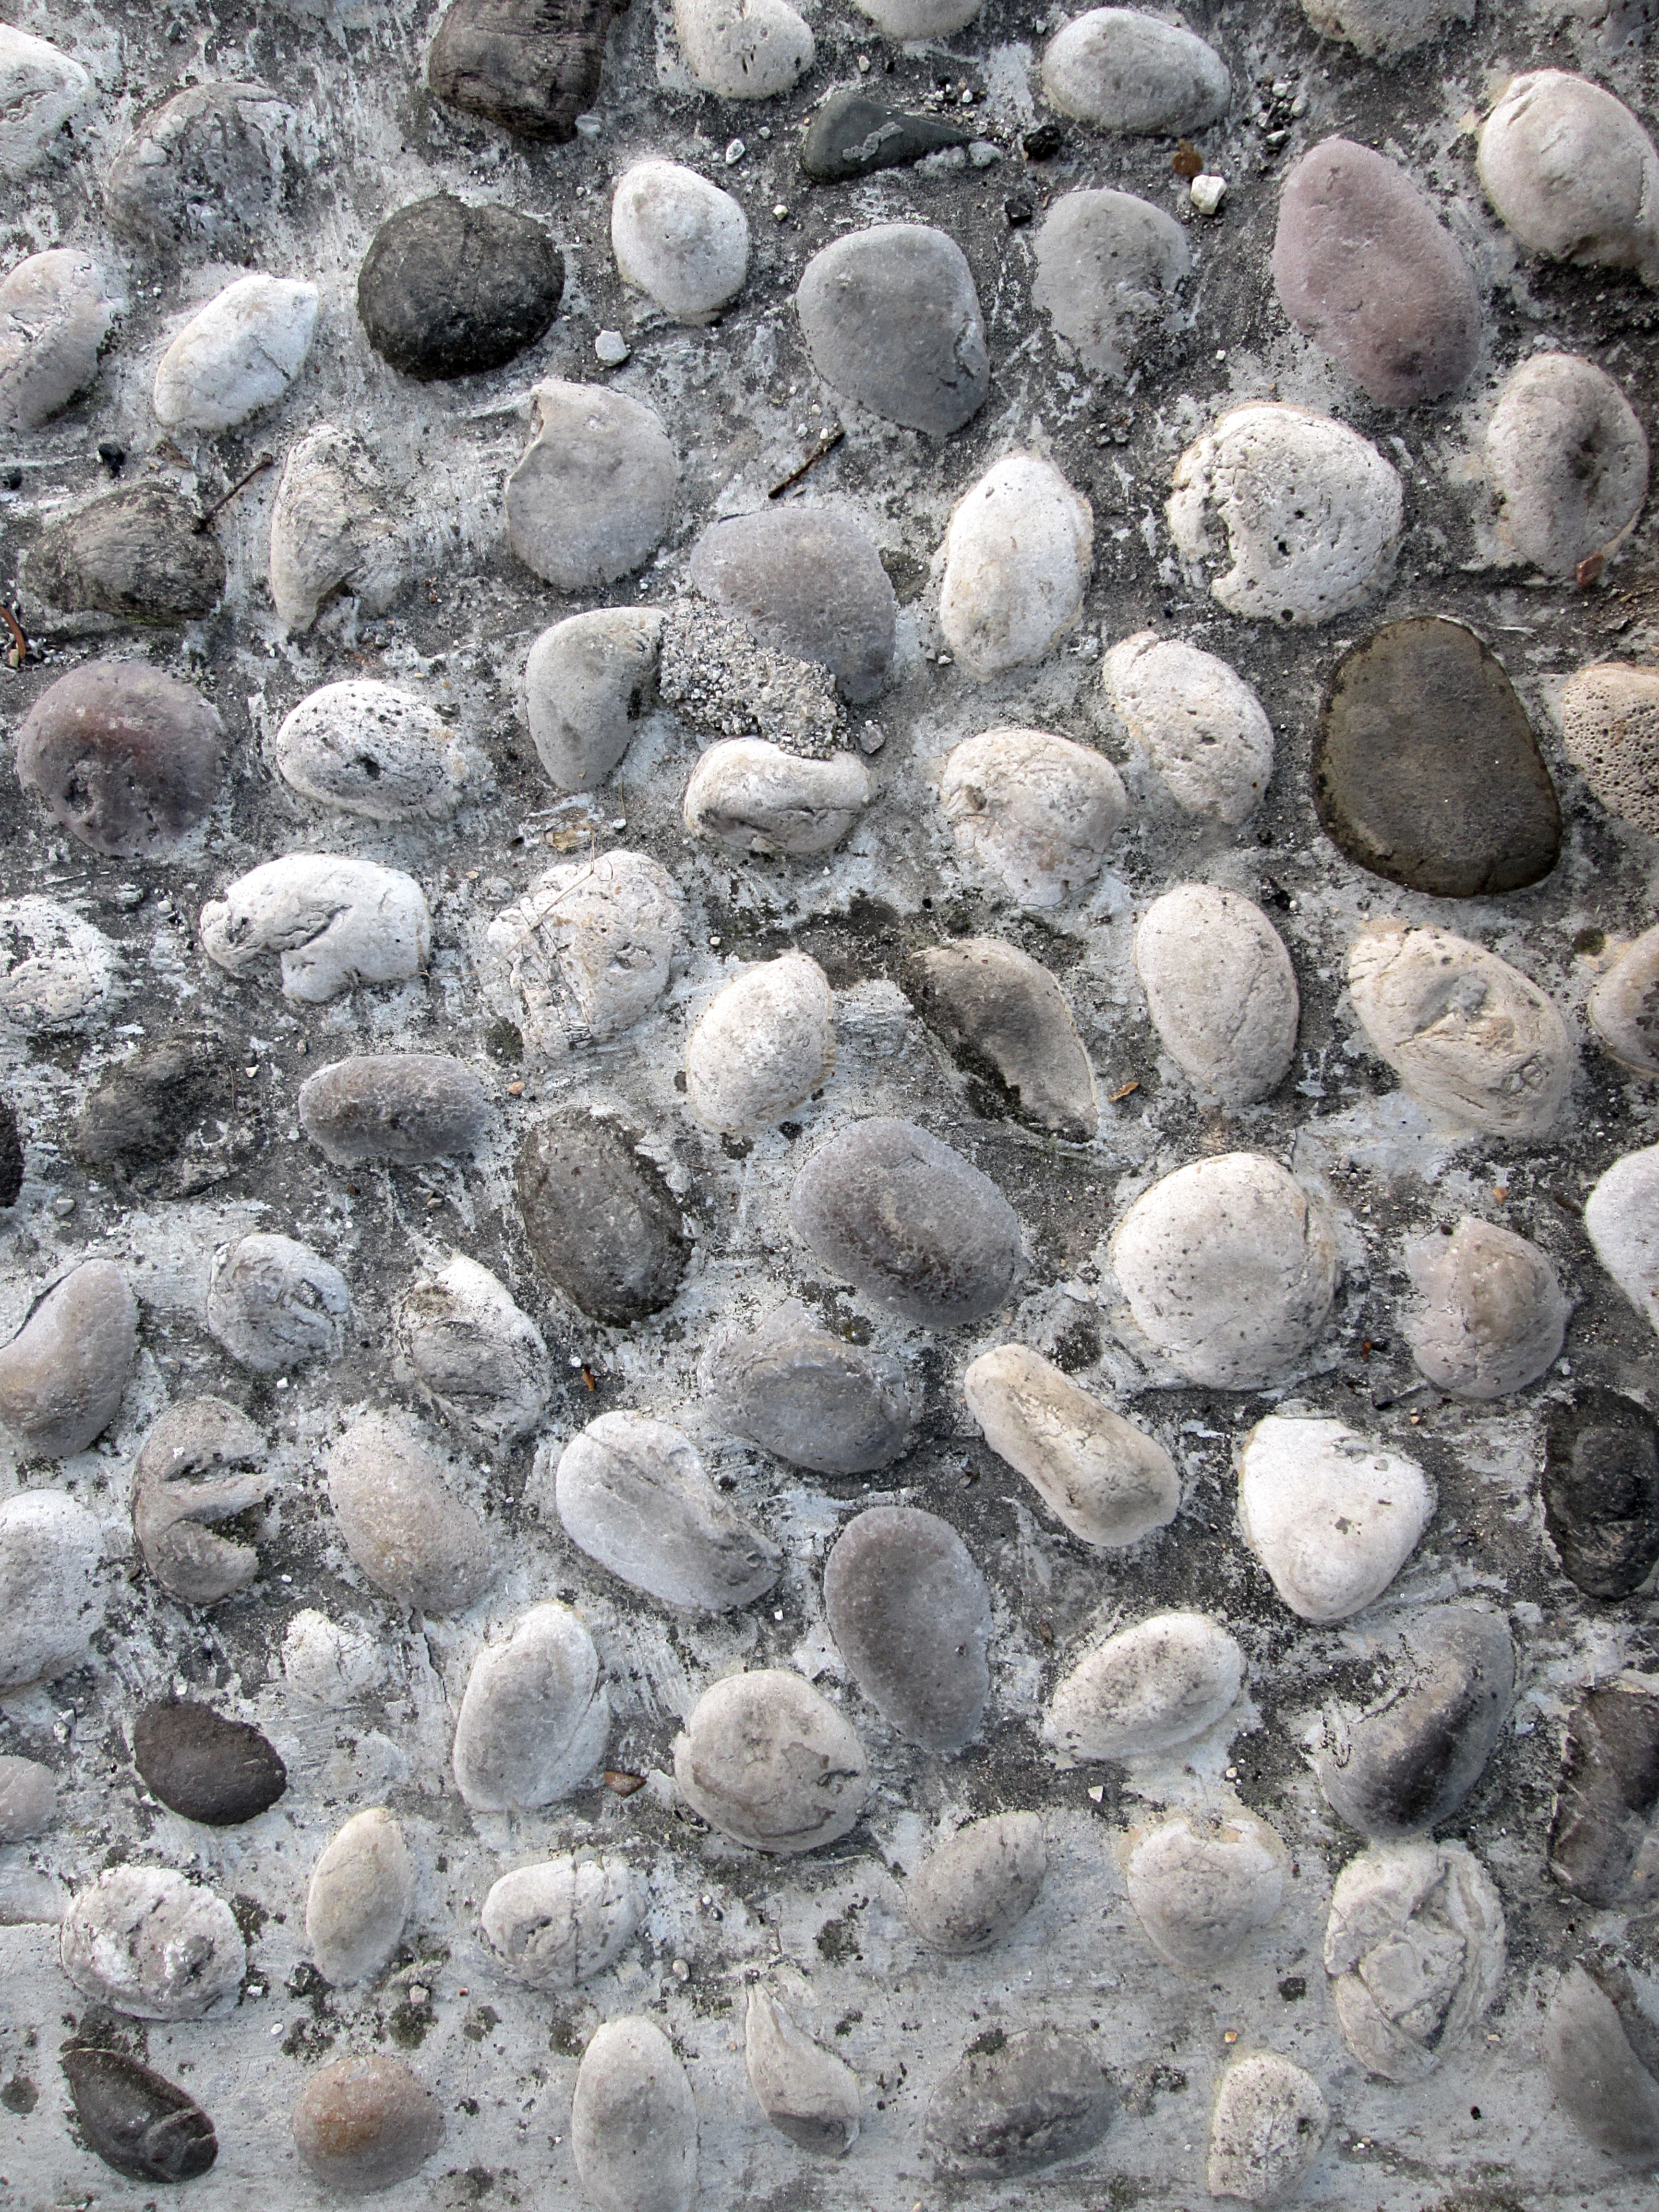
outdoor, rock, black and white, architecture, texture, cobblestone, wall, pavement, pattern, pebble, park, soil, stone wall, black, monochrome, material, black white, grey, stones, rubble, background, pebbles, cement, mortar, day, lower, footpath, cobblestones, flooring, no people, stone carving, road surface, path way